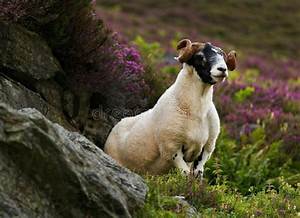
Label: pecora